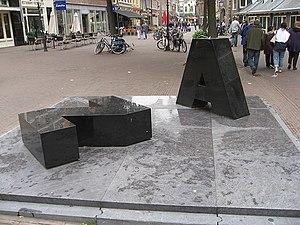
Marinus Boezem est un artiste néerlandais né en 1934 à Leerdam. Il est connu pour ses sculptures, installations et ses œuvres in-situ pensées dans la durée. Il a participé aux côtés de Richard Long, Barry Flanagan, Dennis Oppenheim, Robert Smithson, Jan Dibbets, Walter De Maria et Michael Heizer à l'exposition télévisuelle Land Art créée par le vidéaste allemand Gerry Schum en 1969.